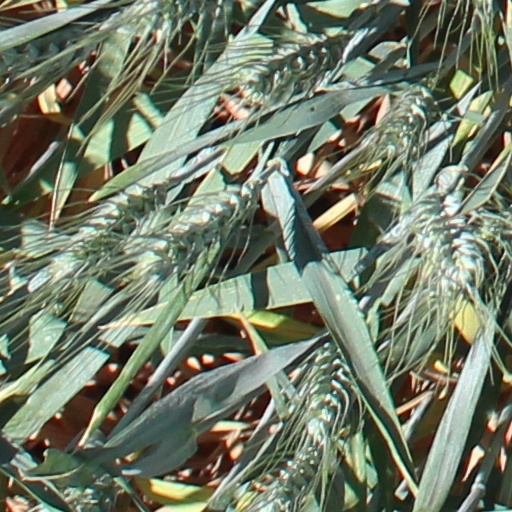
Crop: wheat